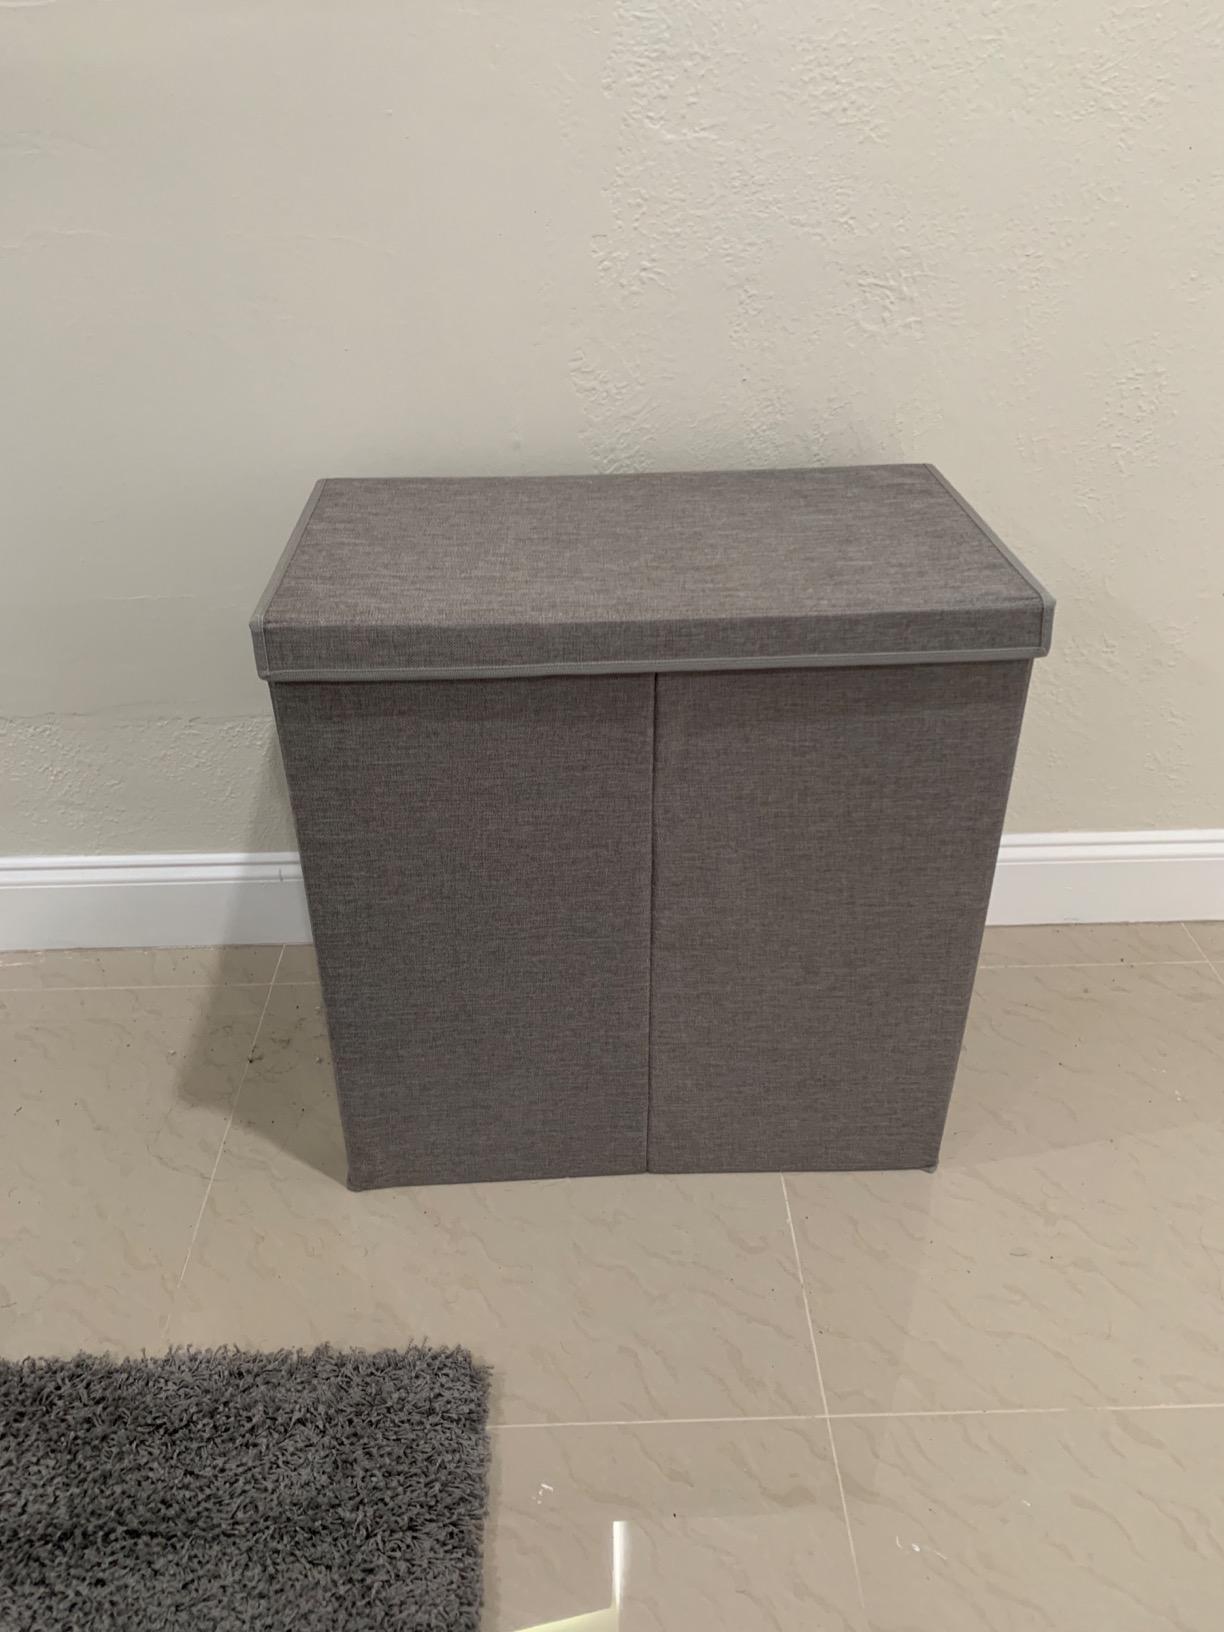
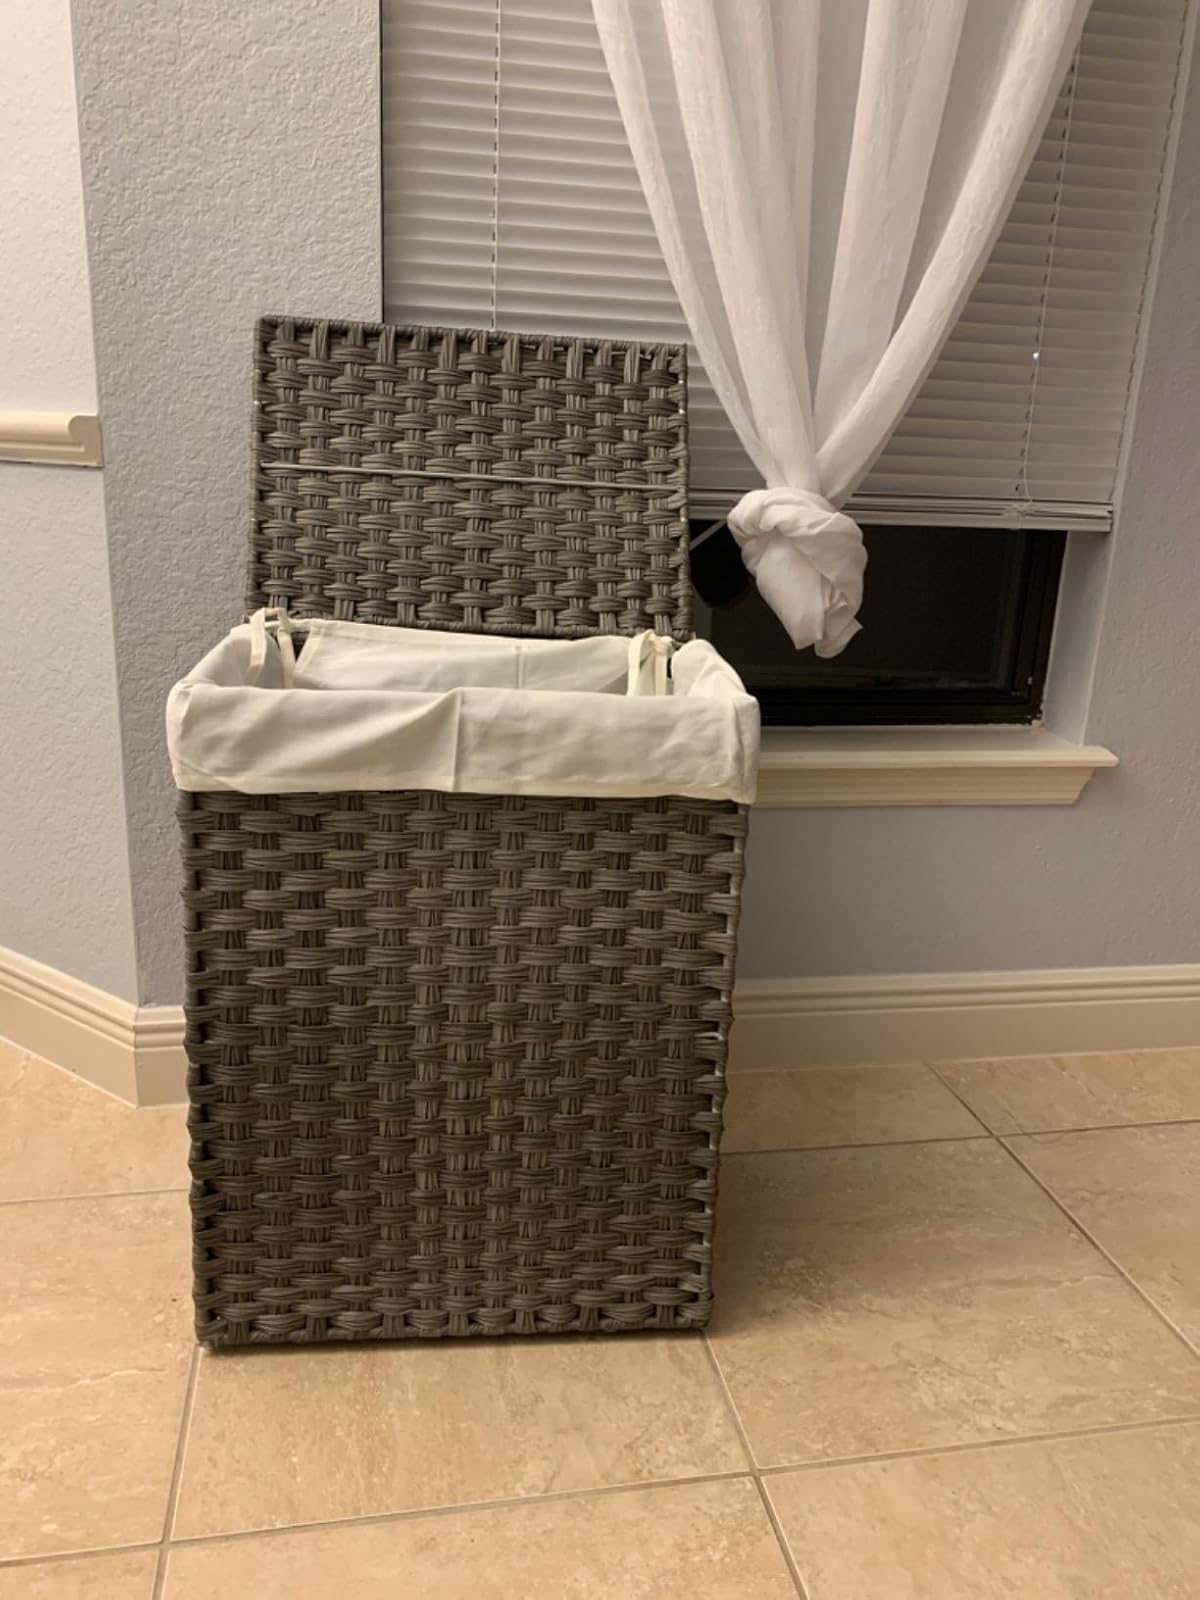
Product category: items_hamper
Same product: no